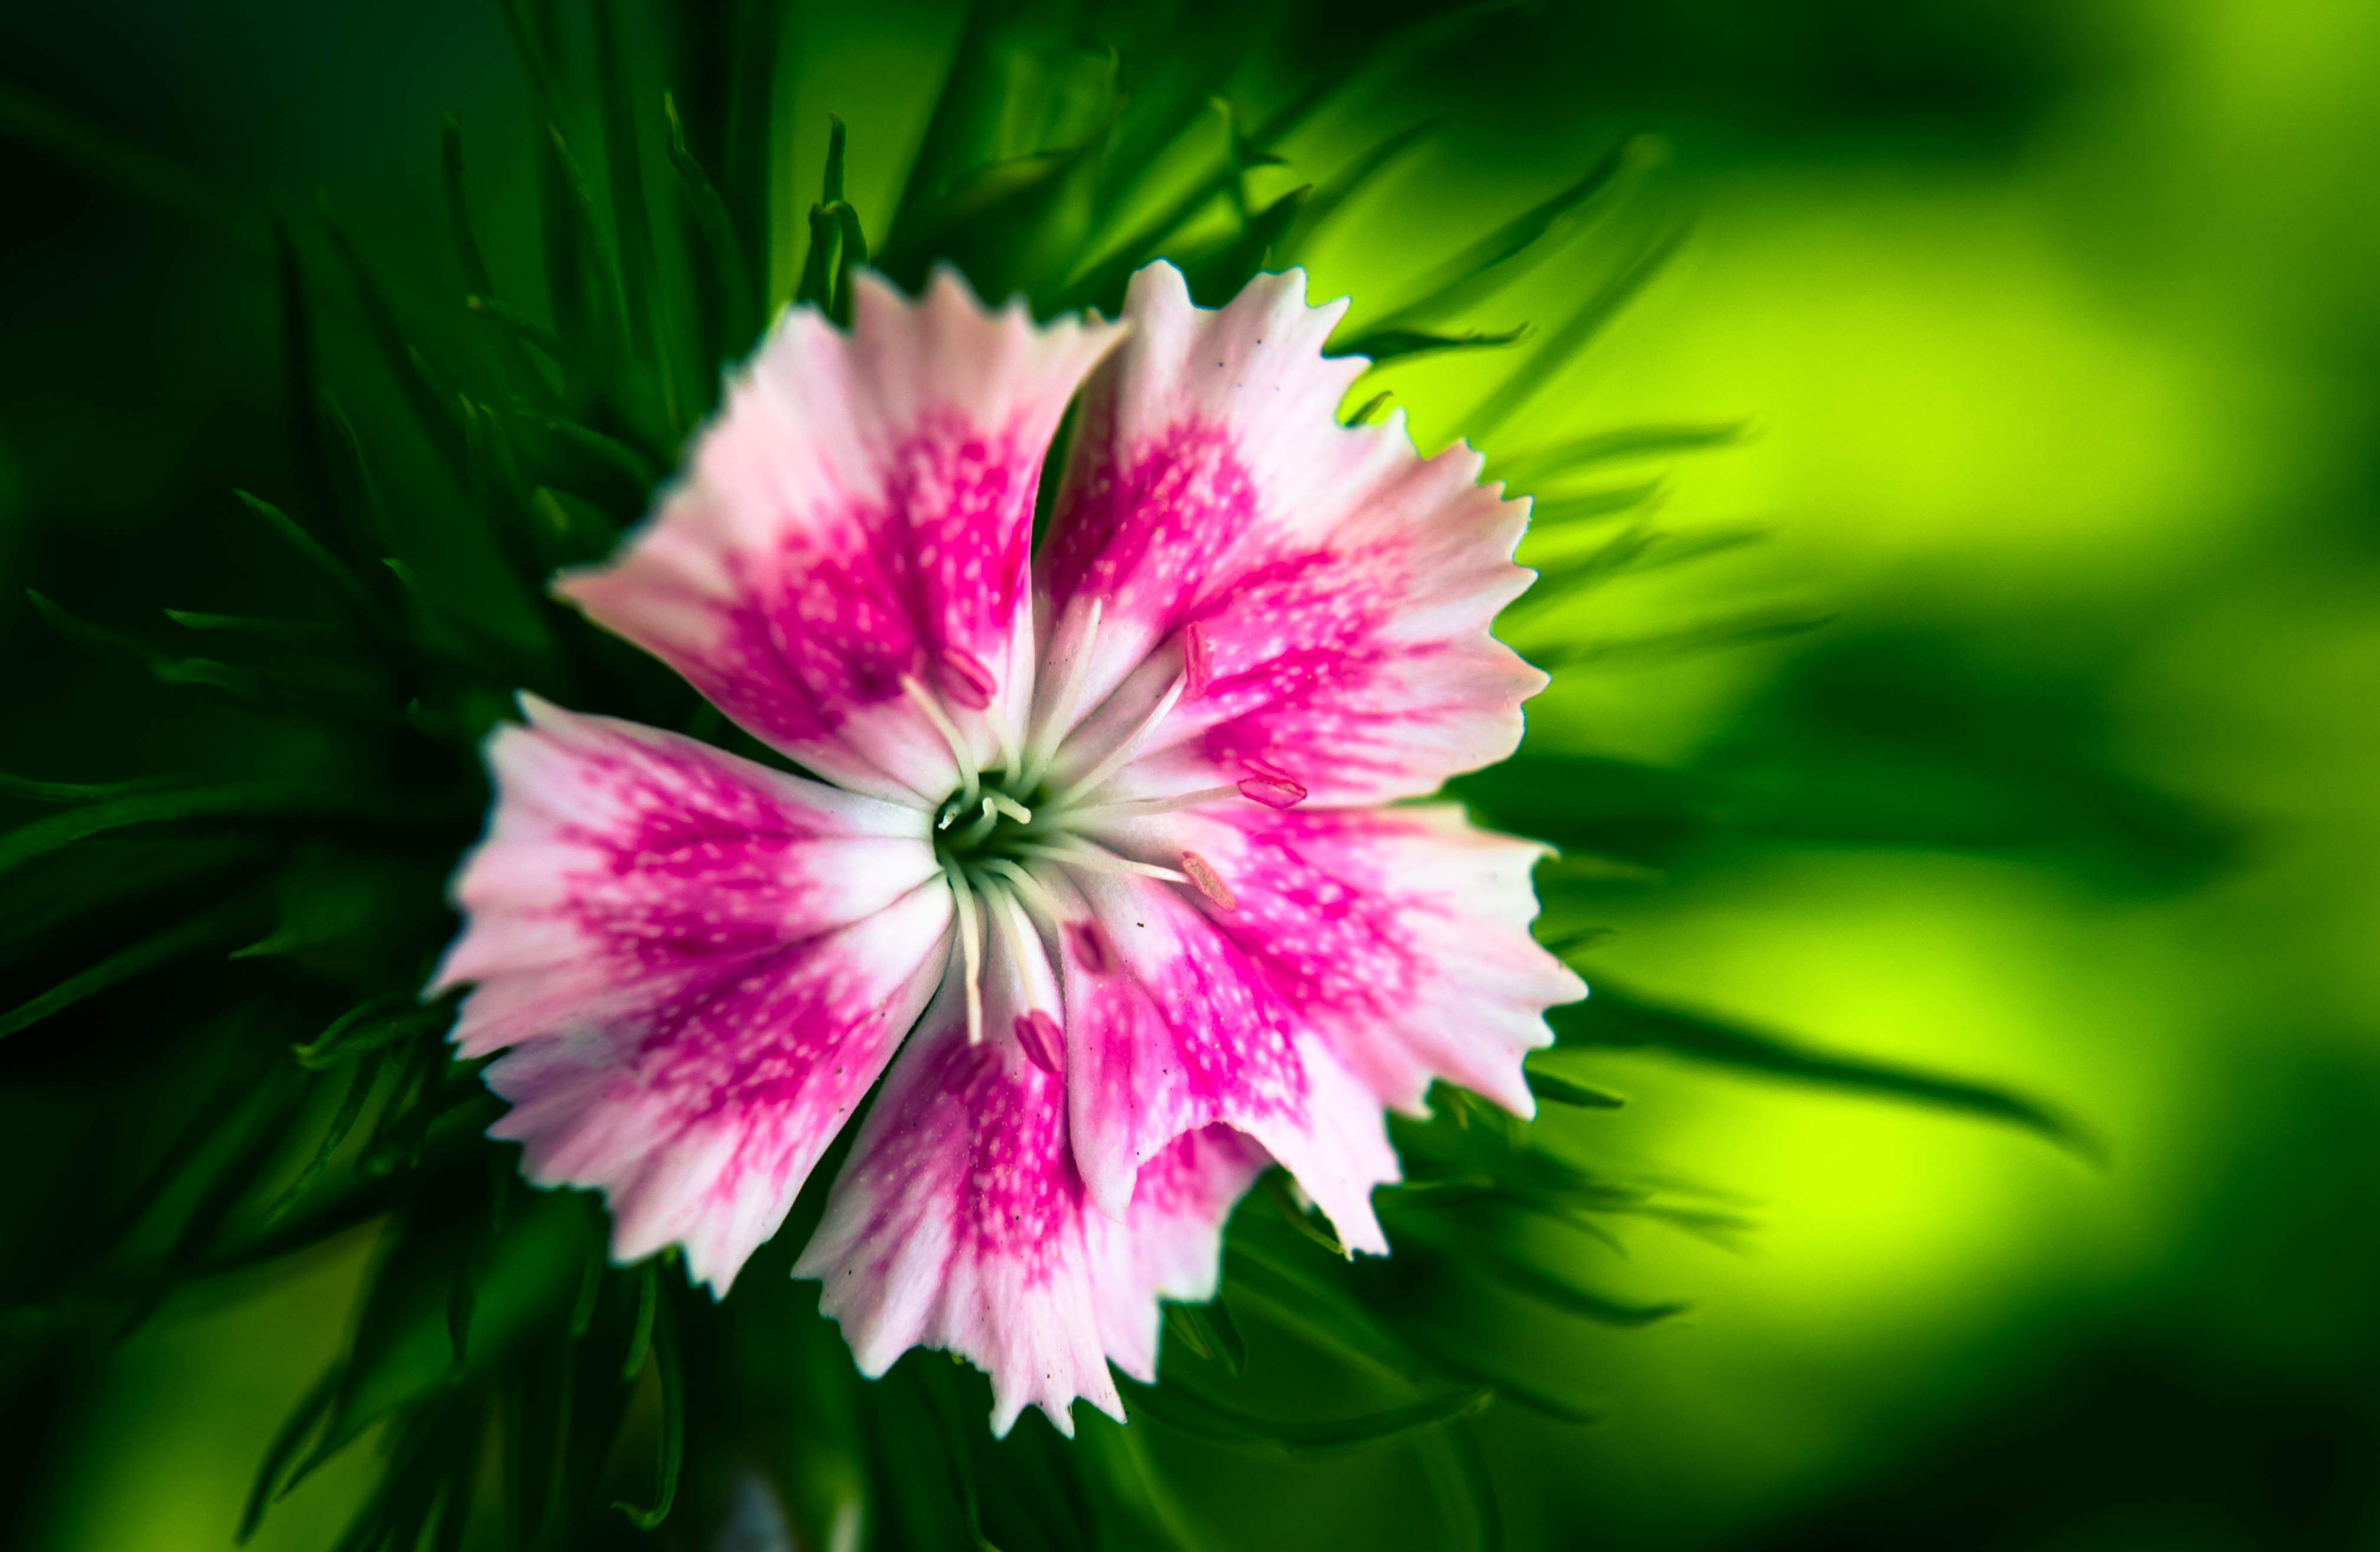
nature, blossom, plant, photography, flower, petal, green, botany, pink, flora, wildflower, close up, dianthus, macro photography, flowering plant, daisy family, plant stem, land plant, pink family